Nasrallah al-Haeri

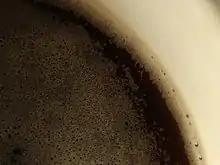
Black coffee in a white cup.

In 1742, a grand fanous was placed inside the holy shrine with Nasrallah's two bayts engraved on it: